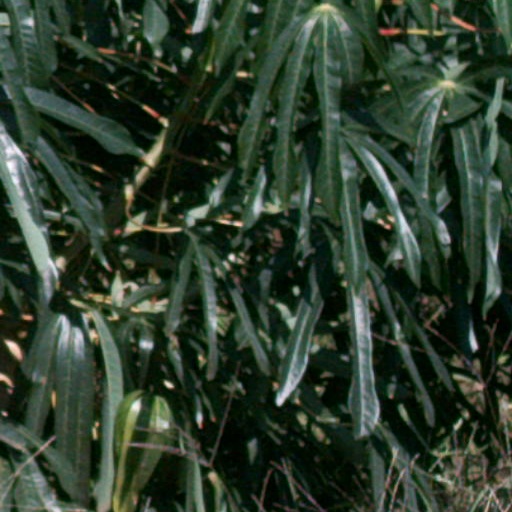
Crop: cassava